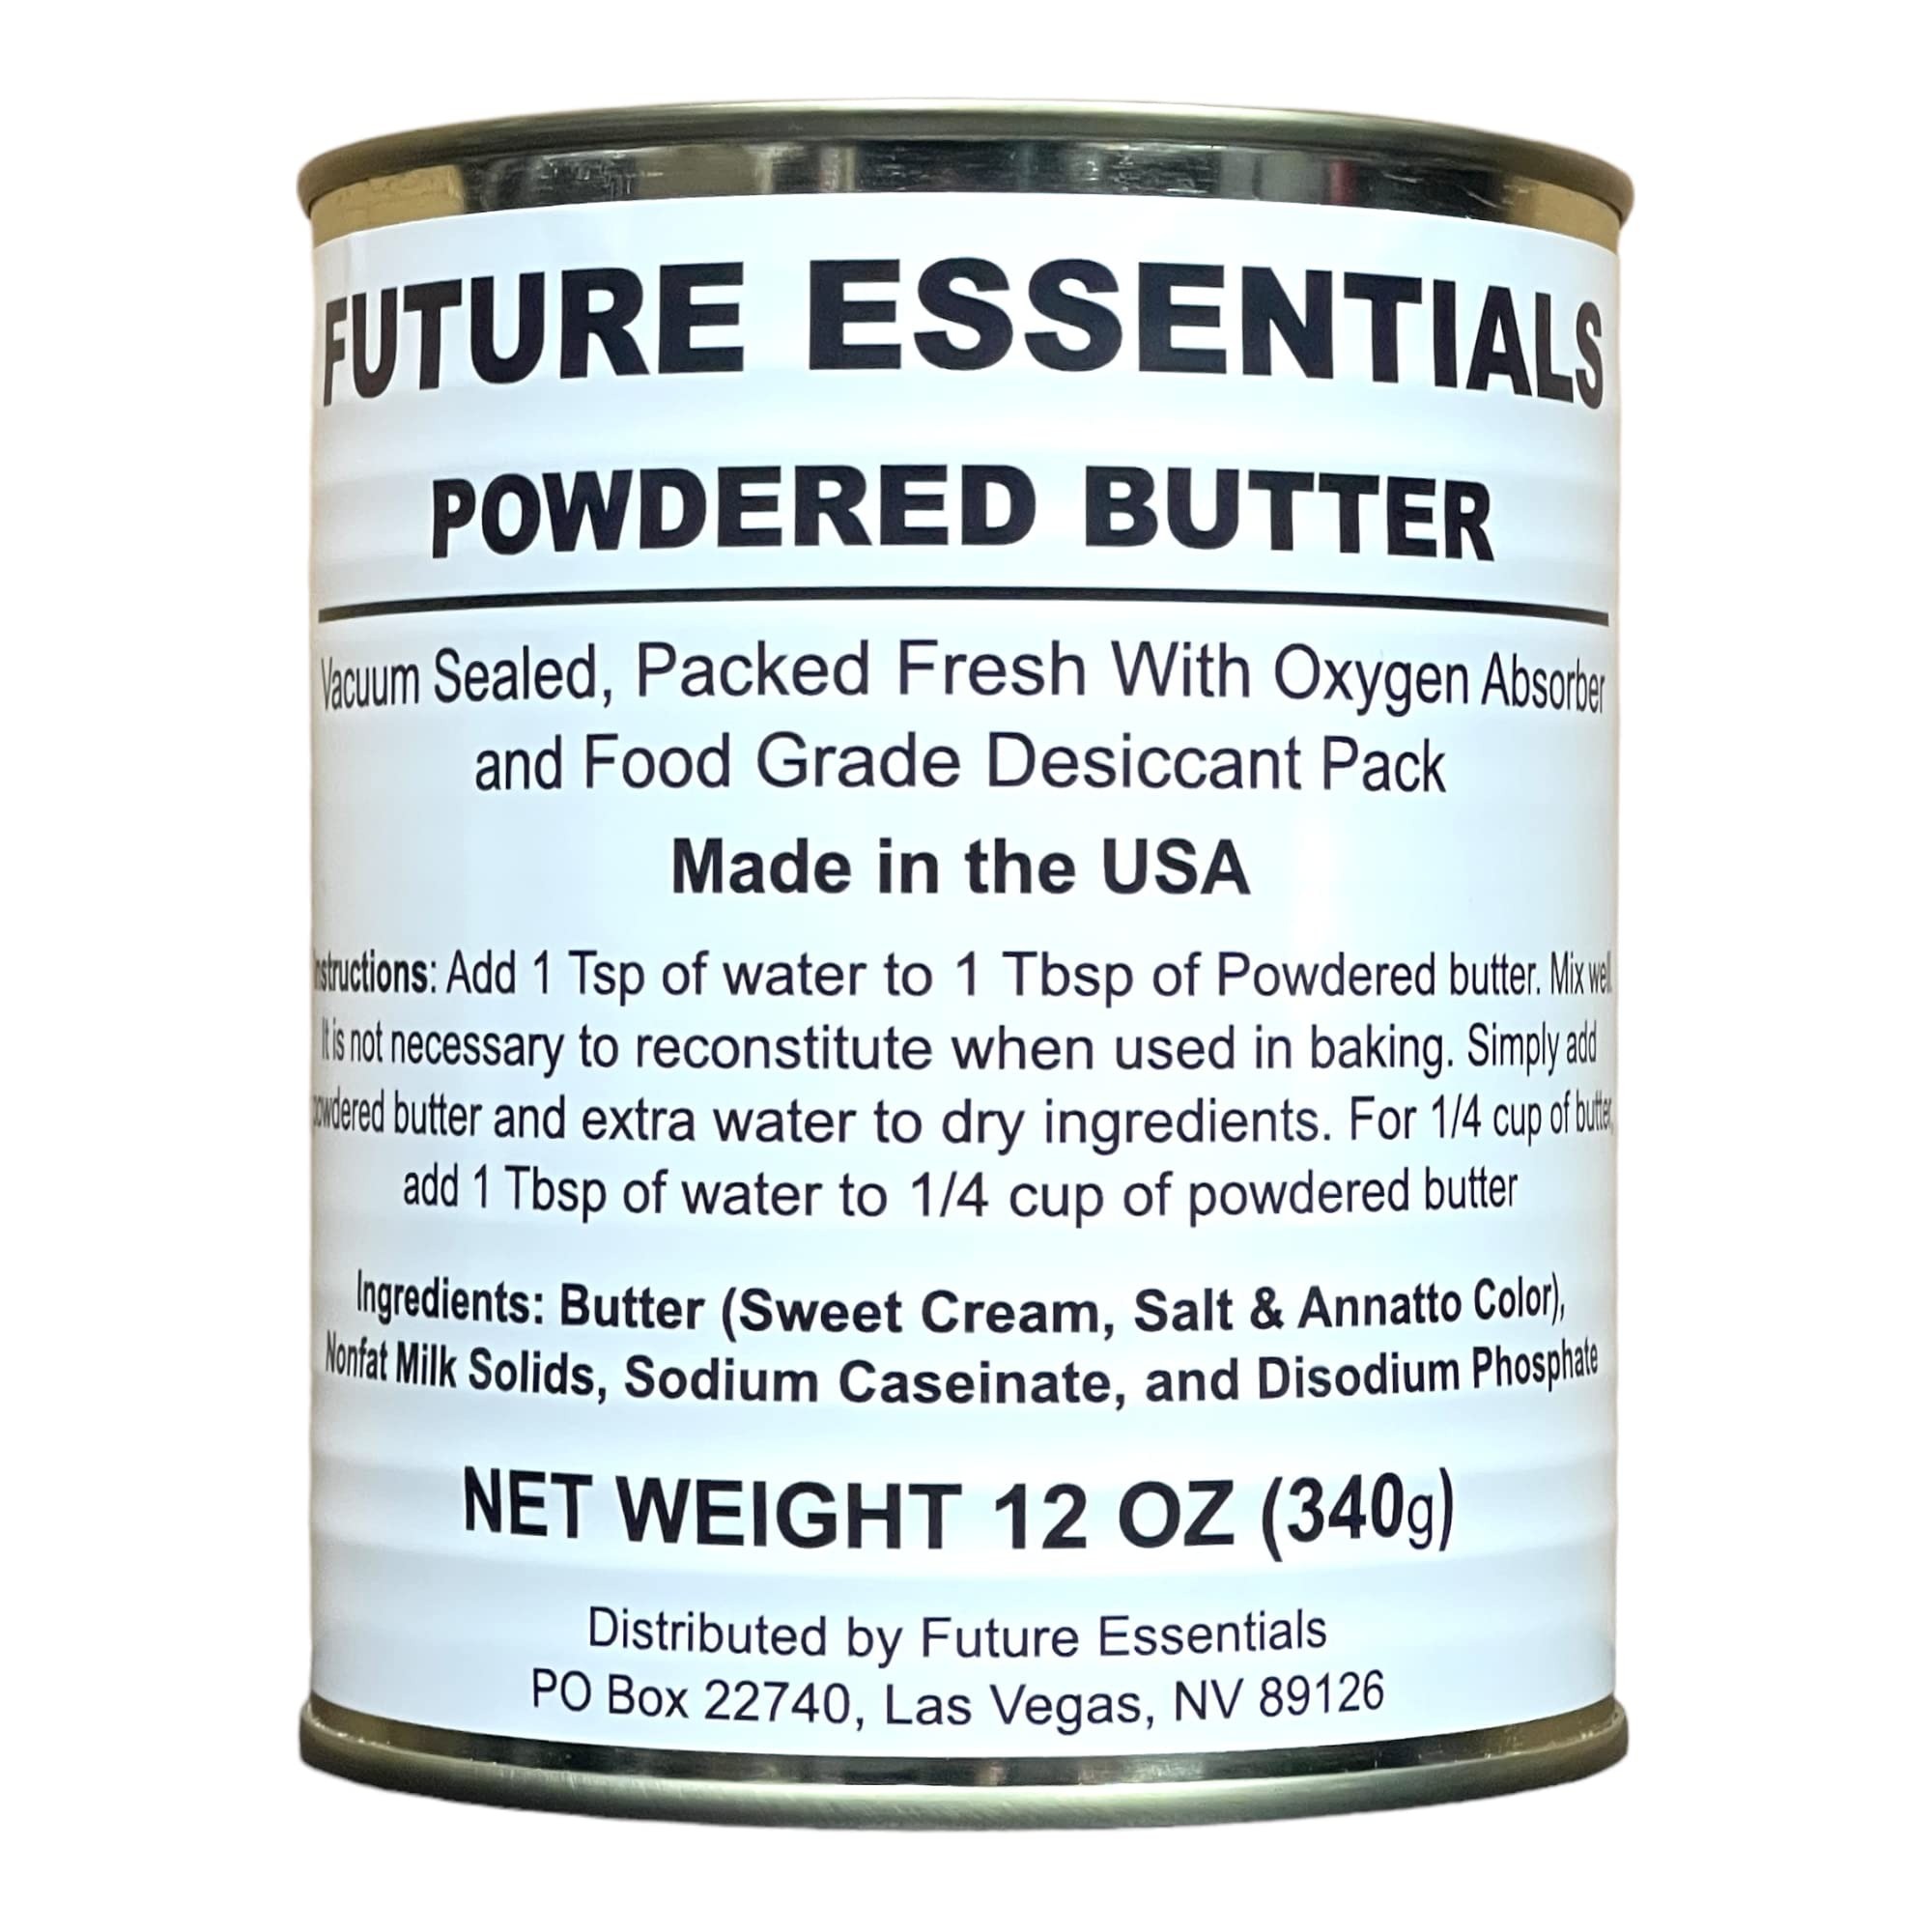
Item Name: Future Essentials Powdered Butter (Net Weight 12 oz).
Bullet Point 1: Completely shelf stable without refrigeration
Bullet Point 2: Fresh, sweet, creamy butter has a full, rich flavor.
Bullet Point 3: Canned for a long shelf life.
Bullet Point 4: Net Weight 12 oz / Can
Bullet Point 5: Perfect for emergency preparation
Product Description: Manufactured and canned in the USA Kosher Certified Uses: Sprinkle on hot popcorn, saute for vegetables, any recipes calling for butter, reconstitute and use on toast. Can be used in baking, cooking, and sauteing. To Reconstitute: Add 1/2 to 1Tsp of water to 1 Tbsp Butter Powder. Mix well. (When used in baking: It is not necessary to reconstitute. Simply add to dry ingredients and increase liquid. Add 1 Tbsp additional liquid for each 1/4 cup Butter Powder.) Shelf Life: Best when stored in a cool dry place at temperatures between 55° and 70°F (ideal humidity 15%). Sealed: +-10 years / Opened: +- 1 year *To take full advantage of the long shelf life of this product; do not store on the floor or direct contact with walls.
Value: 12.0
Unit: Ounce

Price: 19.95